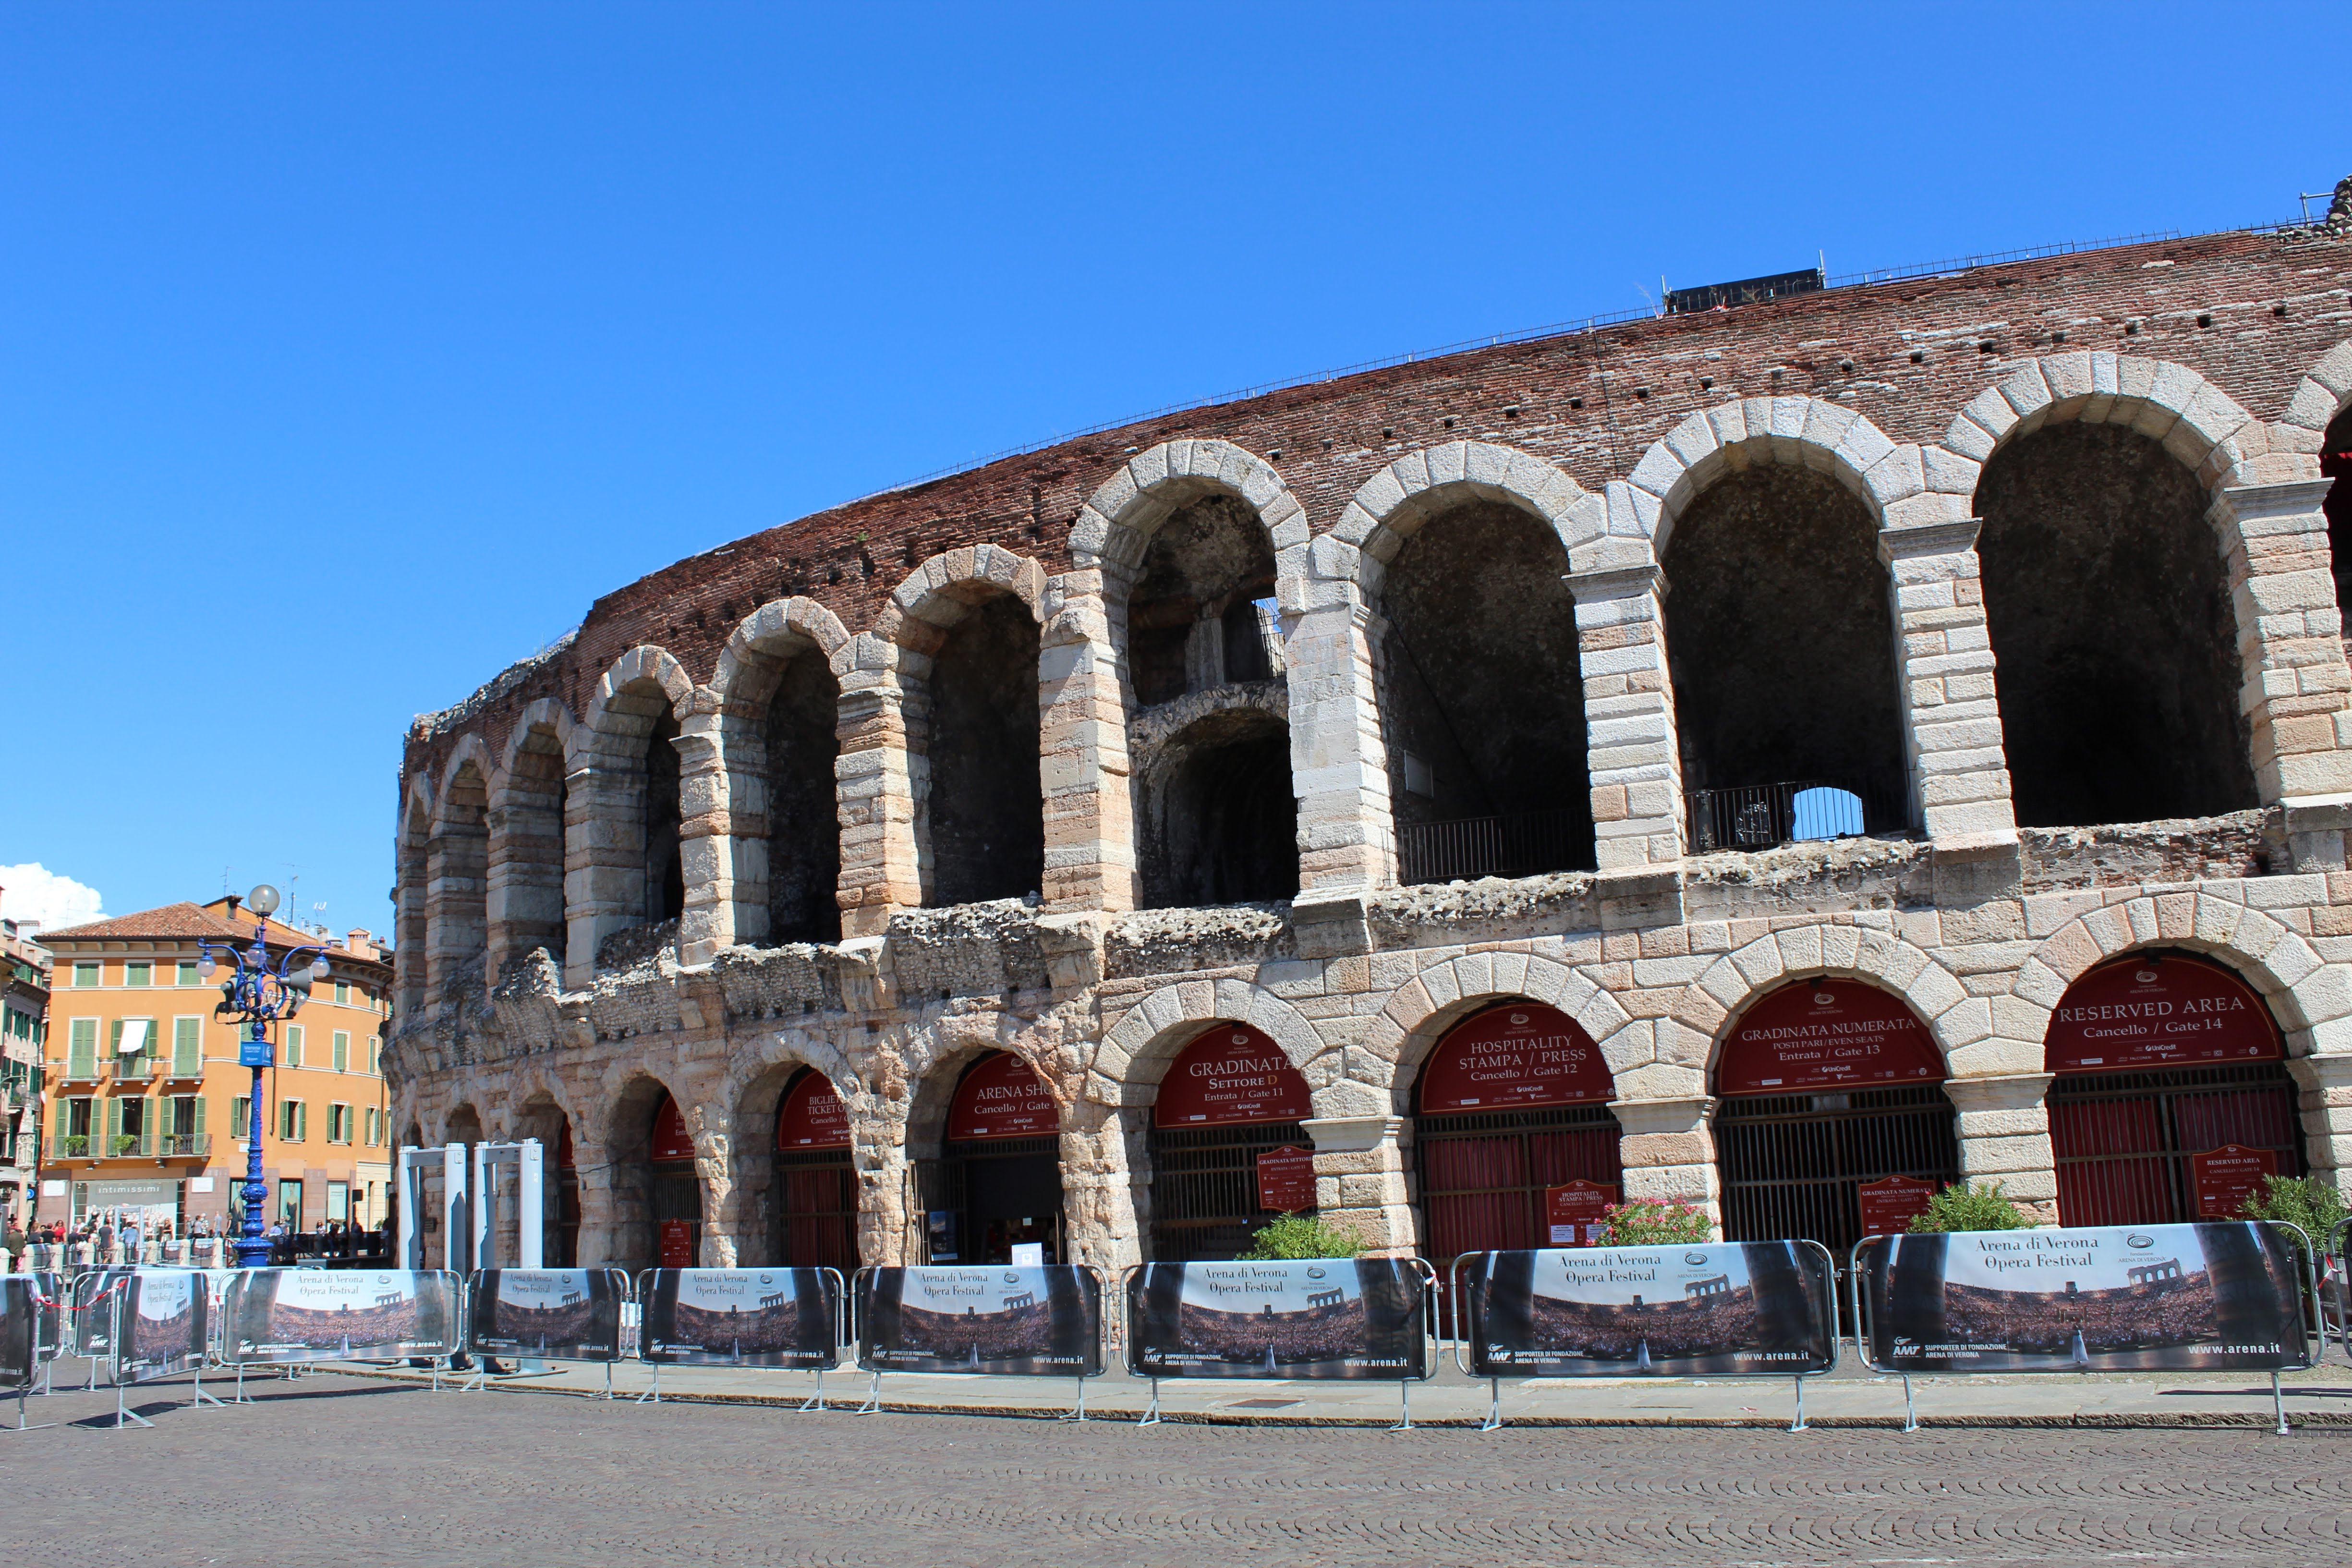
italy, europe, architecture, building, landmark, arch, arcade, amphitheatre, historic site, caravanserai, ancient roman architecture, facade, city, arena, ancient history, ancient rome, aqueduct, tourism, palace, medieval architecture, history, classical architecture, vacation, sport venue, column